Timothy M. Younglove Octagon House

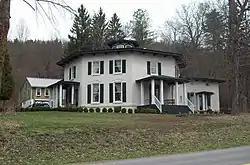
Timothy M. Younglove Octagon House, April 2011

The Timothy M. Younglove Octagon House built in 1859 is an historic octagonal house located at 8329 Pleasant Valley Road in the town of Urbana near Hammondsport, New York. It was built by land surveyor Timothy Meigs Younglove, who surveyed Hammondport when it was incorporated.